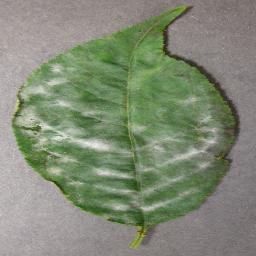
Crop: cherry
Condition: (including_sour)_powdery_mildew